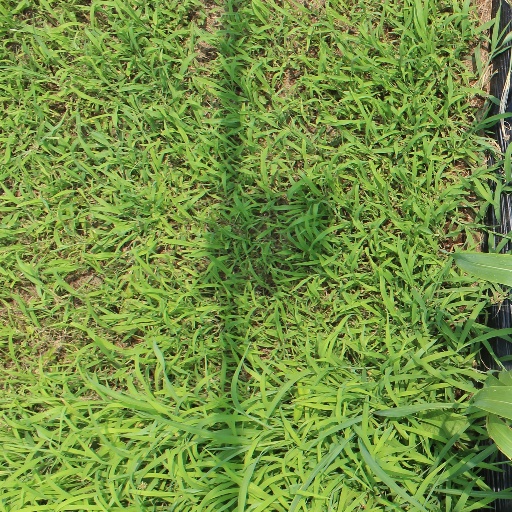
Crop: sorghum